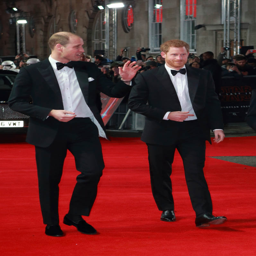
person , duke and celebrity attend the european premiere